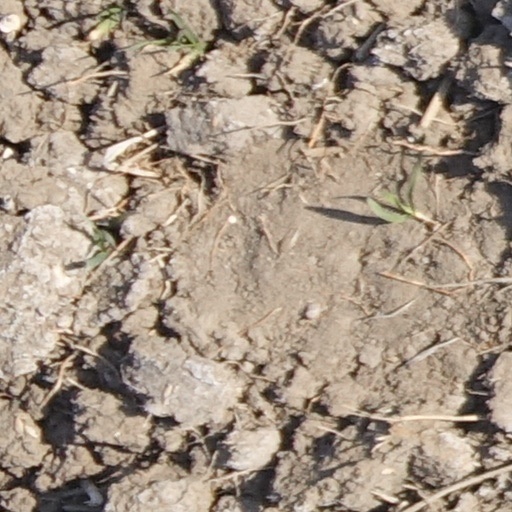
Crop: wheat